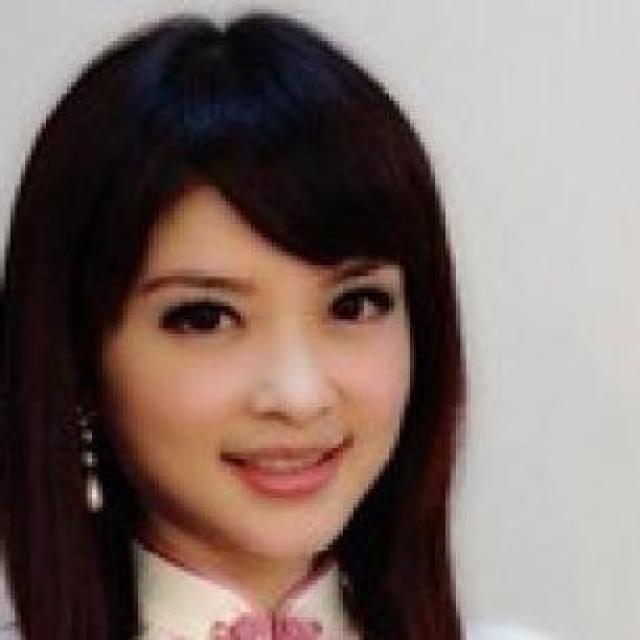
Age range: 21-44